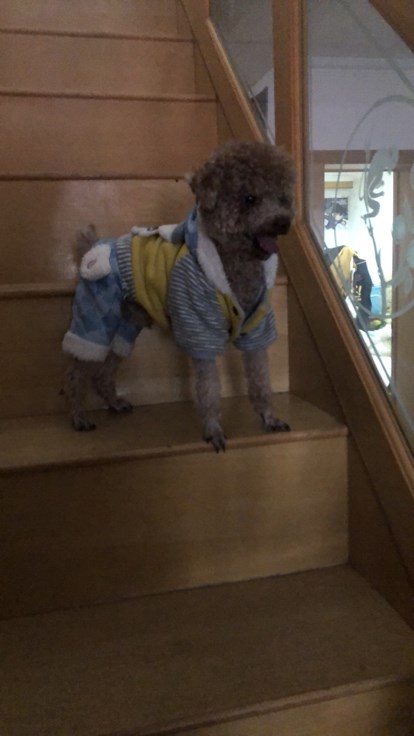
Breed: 7449-n000128-teddy